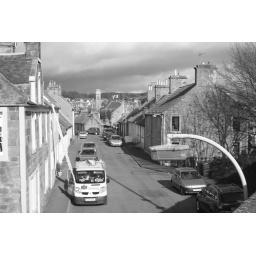
Black and white shot of a road in Kincardine